Celestines

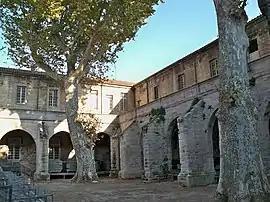
Celestine cloister. Avignon, France.

As soon as he had seen his new order thus consolidated he gave up the government of it to a certain Robert, and retired once again to an even more remote site to devote himself to solitary penance and prayer. Shortly afterwards, in a chapter of the order held in 1293, the original monastery of Majella being judged to be too desolate and exposed to too rigorous a climate, it was decided that the Abbey of the Holy Spirit at Monte Morrone, located in Sulmona, should be the headquarters of the order and the residence of the General-Superior, where it continued for centuries. The next year Peter of Morrone, despite his reluctance, was elected Pope by the name of Celestine V. From there on, the order he had founded took the name of Celestines. During his short reign as Pope, the former hermit confirmed the rule of the order, which he had himself composed, and conferred on the society a variety of special graces and privileges. In the only creation of cardinals promoted by him, among the twelve raised to the purple, there were two monks of his order. He also visited personally the Benedictine monastery on Monte Cassino, where he persuaded the monks to accept his more rigorous rule. He sent fifty monks of his order to introduce it, who remained there, however, for only a few months.